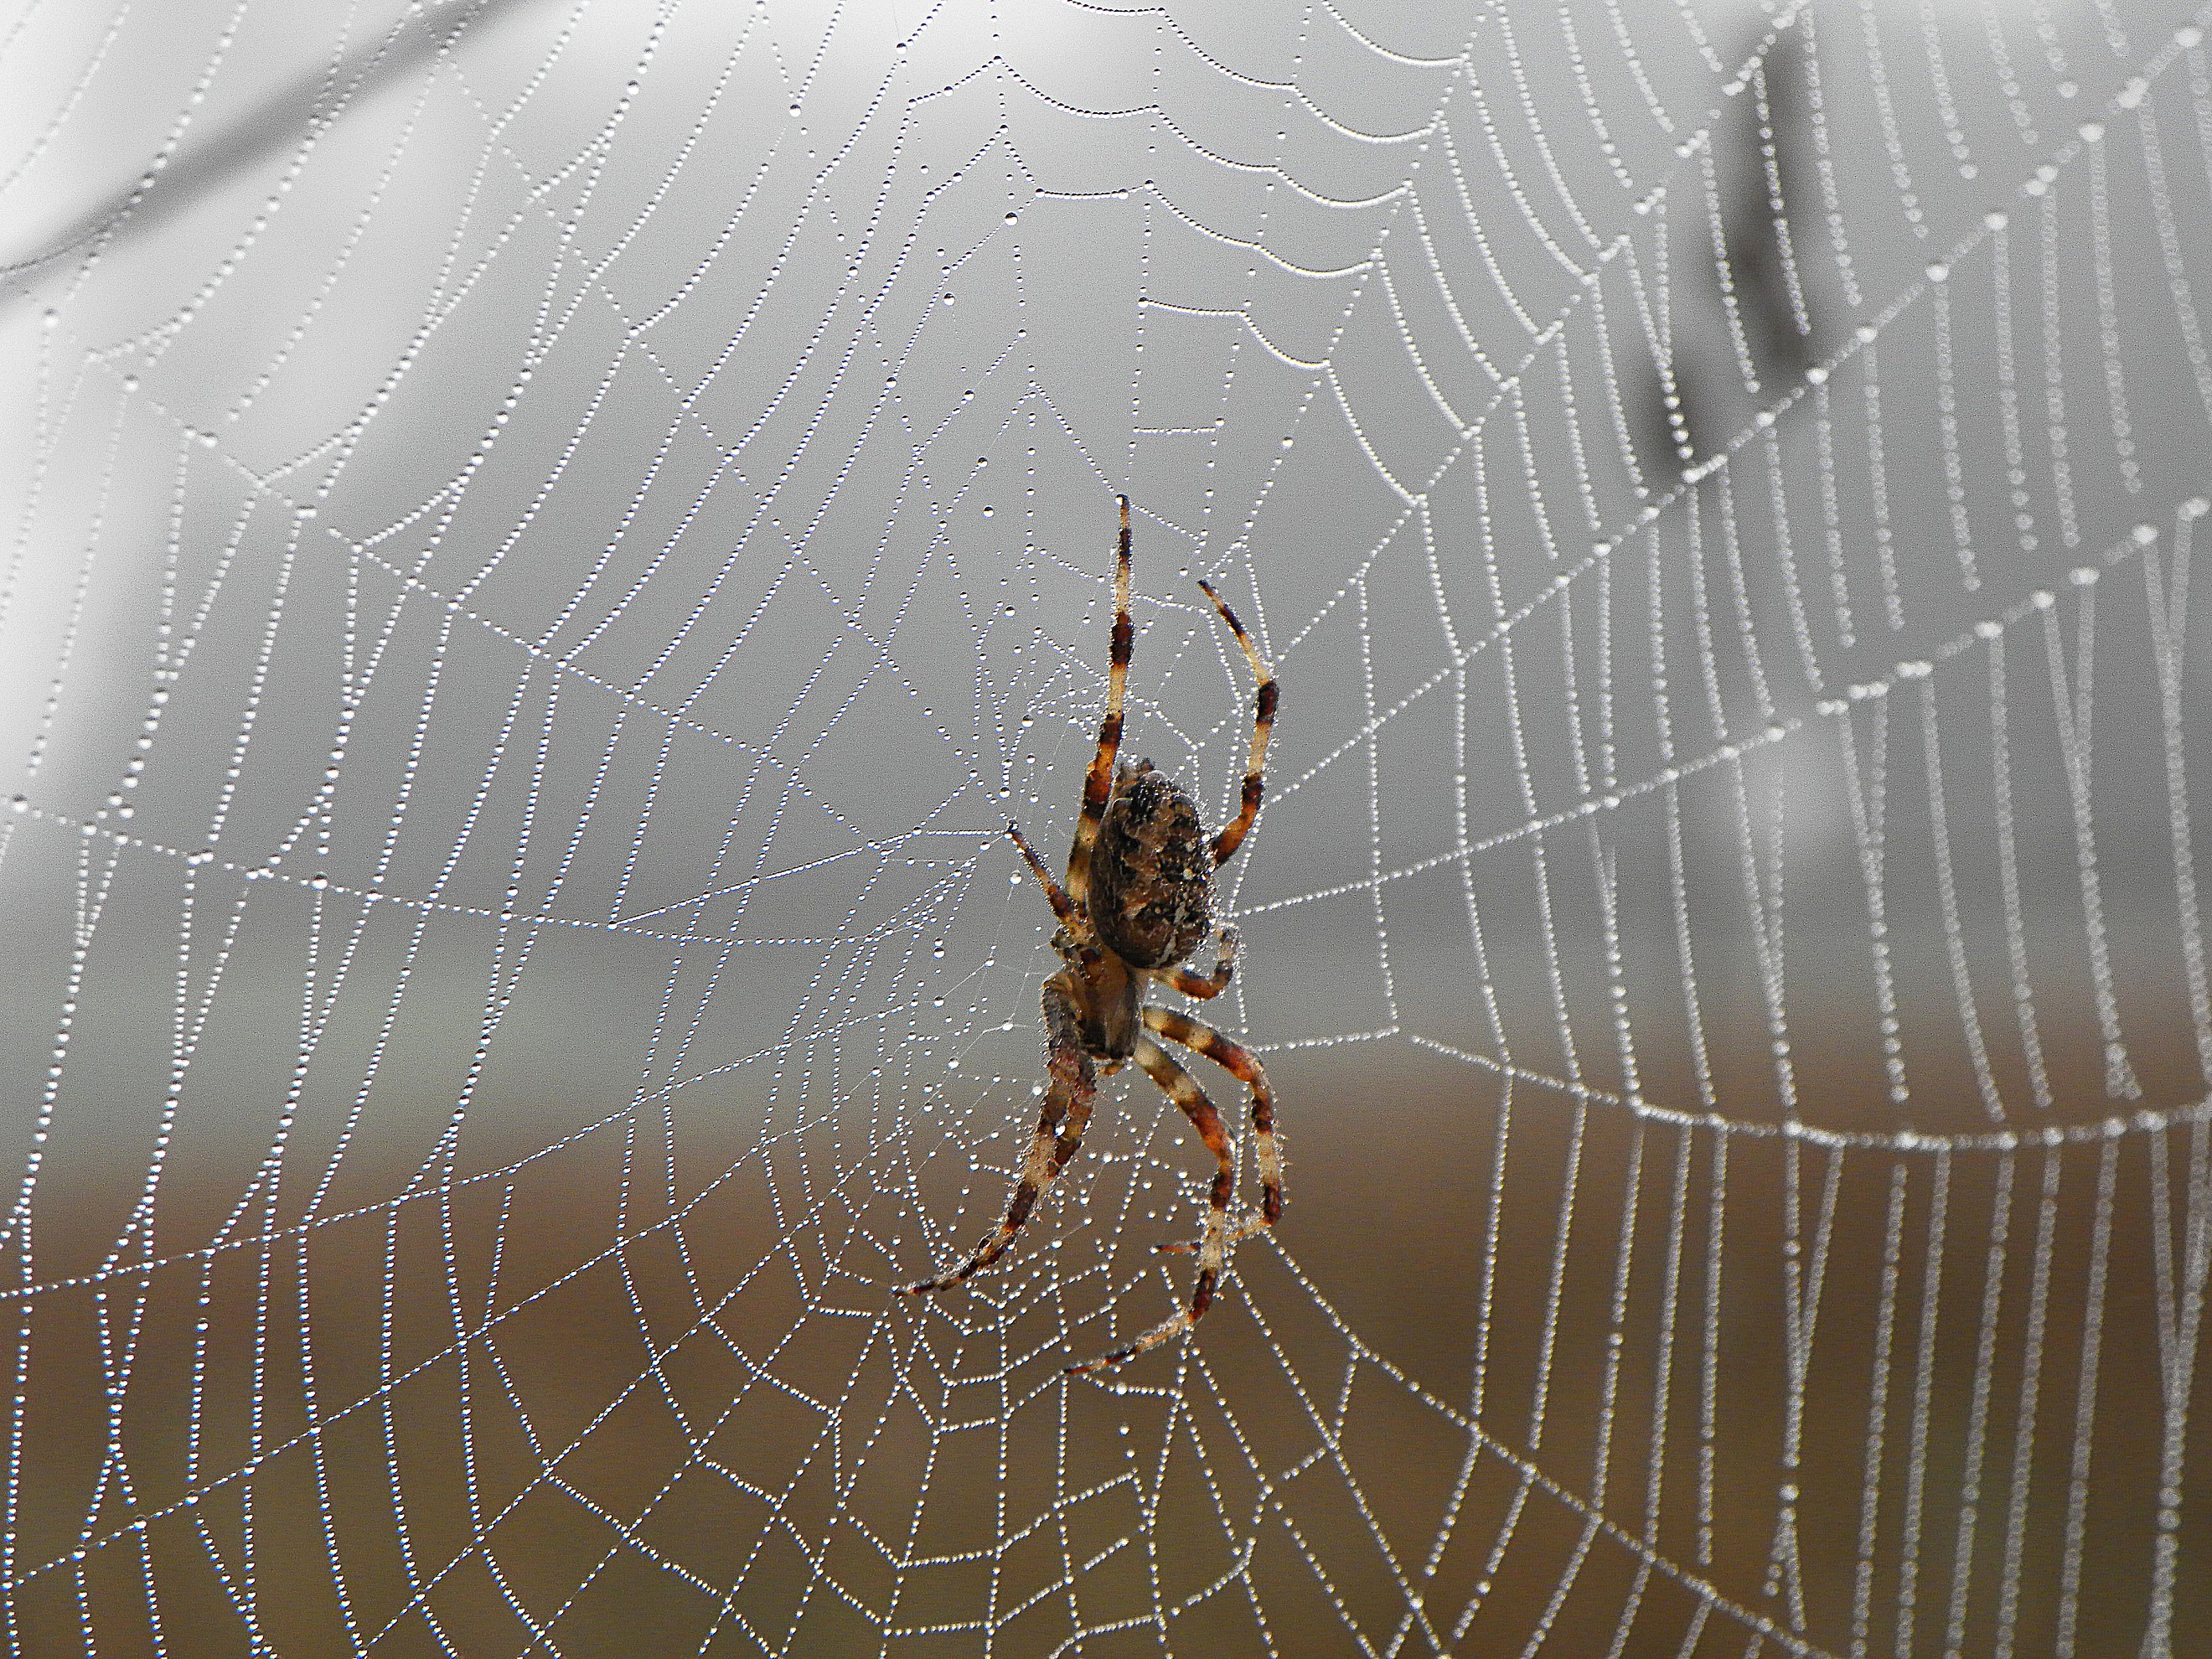
nature, wing, macro, fauna, material, invertebrate, spider web, close up, spider, animals, arachnid, naturaleza, ggl1, xovesphoto, animales, gphoto, macro photography, arthropod, european garden spider, araneus, orb weaver spider